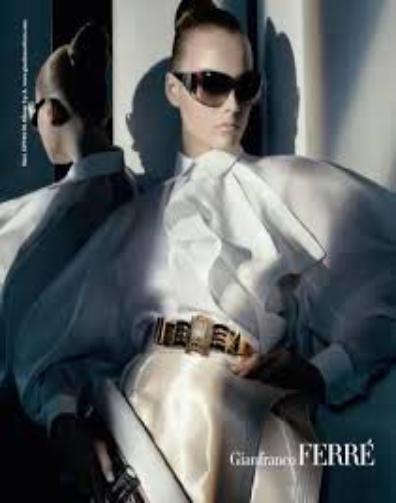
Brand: Gianfranco Ferre
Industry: Necessities